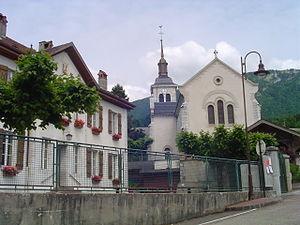
École + Église de Viuz-la-chiésaz
Cette liste des églises de la Haute-Savoie recense les édifices religieux - églises, basiliques et cathédrales - situés dans le département de la Haute-Savoie. Tous sont situés dans le diocèse d'Annecy, hormis ceux situés dans les paroisses du canton de Rumilly, unis à l'archidiocèse de Chambéry, Maurienne et Tarentaise.
Viuz-la-Chiésaz est une commune française située dans le département de la Haute-Savoie, en région Auvergne-Rhône-Alpes. Elle fait partie du pays de l'Albanais et du canton de Rumilly.